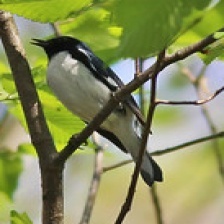
Species: BLACK THROATED WARBLER
Scientific name: SETOPHAGA CAERULESCENS